Toyism

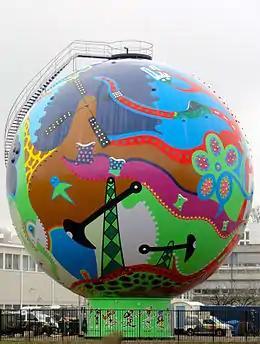
"De Stip - Live with energy" situated at Dordsestraat in Emmen

Toyism is the latest contemporary art movement that originated in the 1990s in Emmen, Netherlands. The word symbolises the playful character of the artworks and the philosophy behind it. The suffix "ism" refers to motion or movements that exist in both the world of art and religion. Nevertheless, the game of Toyism is a serious matter that shows a new, critical and sensitive perspective on our present-day world.